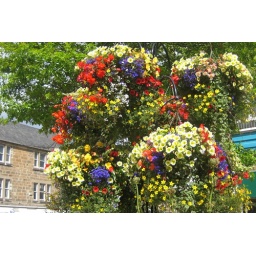
Tuesday 10 August 2010. Hanging flower baskets in Dalkeith.